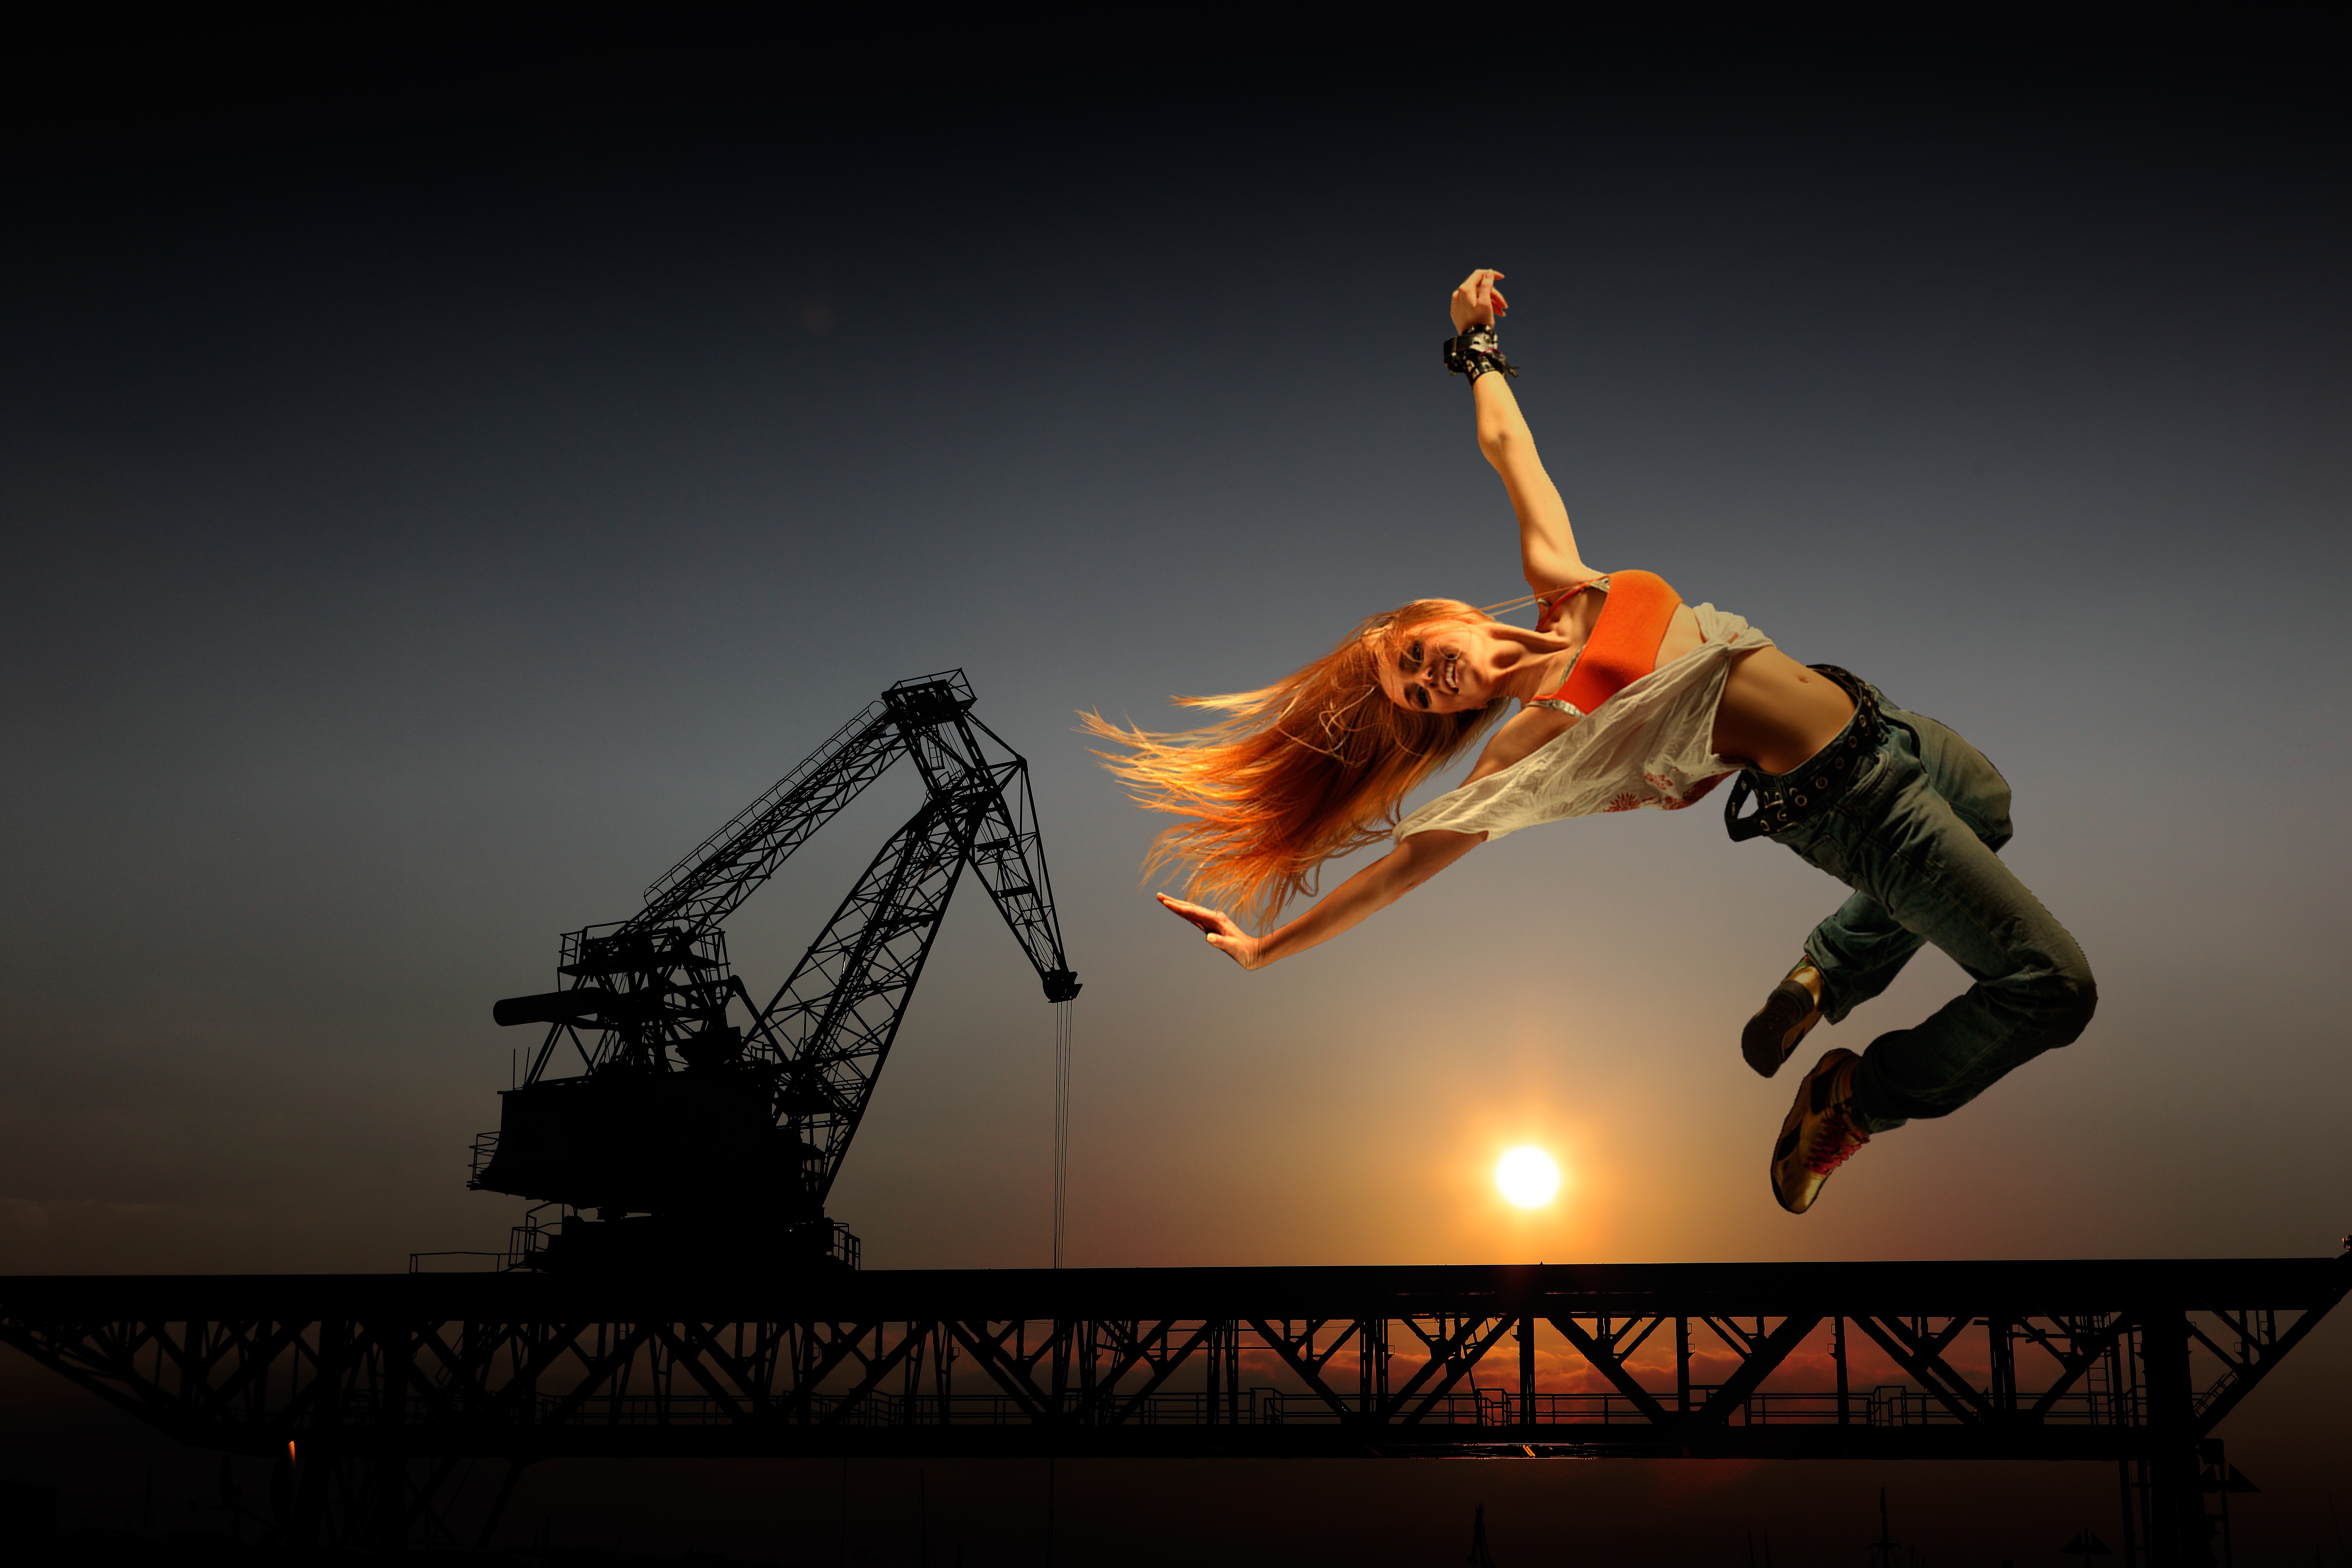
mobile, person, woman, hair, sunset, female, statue, model, jeans, vehicle, human, movement, healthy, fitness, sporty, art, women, stretching, pose, joy, beautiful, pretty, body, acrobatics, mood, femininity, elegance, screenshot, afterglow, joy of life, young women, joyful leap, bridge crane, atmosphere of earth